Ligature (writing)

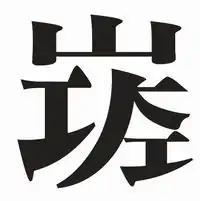
An example of Xu Bing's 'Square Word' calligraphy, combining Latin characters into forms that resemble Chinese characters. The word pictured is 'wiki'.

Written Chinese has a long history of creating new characters by merging parts or wholes of other Chinese characters. However, a few of these combinations do not represent morphemes but retain the original multi-character (multiple morpheme) reading and are therefore not considered true characters themselves. In Chinese, these ligatures are called or; see polysyllabic Chinese characters for more.